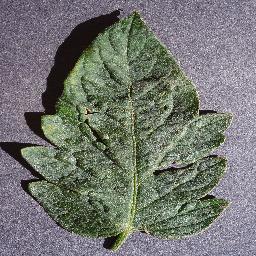
Label: Tomato___healthy